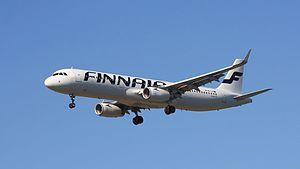
Finnair est une compagnie aérienne finlandaise.